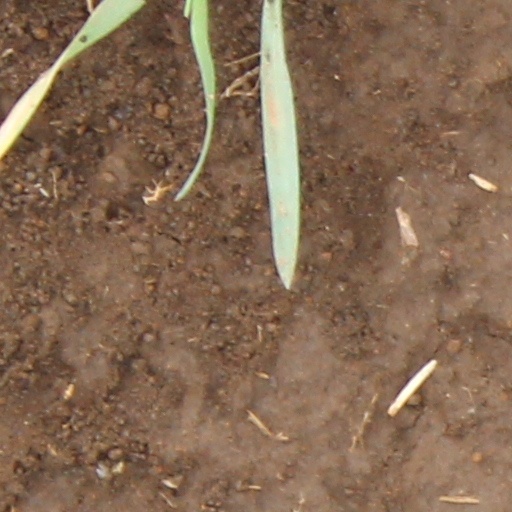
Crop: wheat